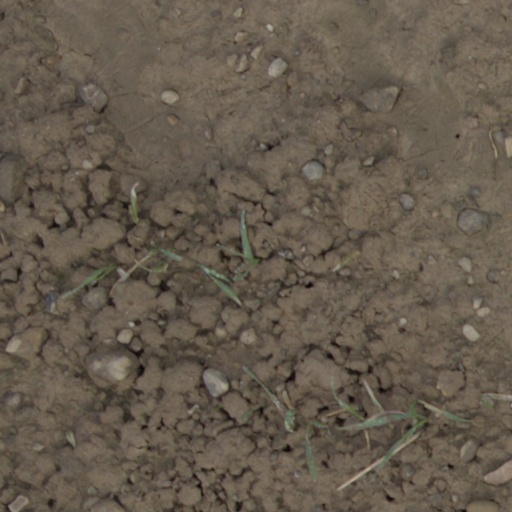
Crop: wheat